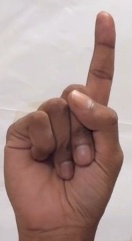
ASL sign: 1